Catherine Gladstone

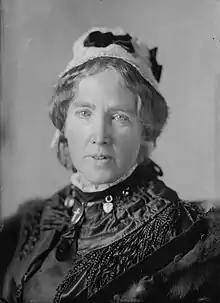
Gladstone in 1883

Catherine Gladstone (' Glynne; 6 January 1812 – 14 June 1900) was the wife of British statesman William Ewart Gladstone for 59 years, from 1839 until his death in 1898.